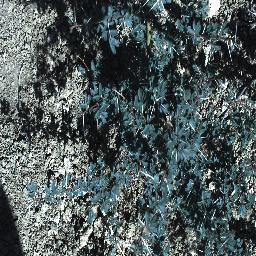
Label: prickly_acacia